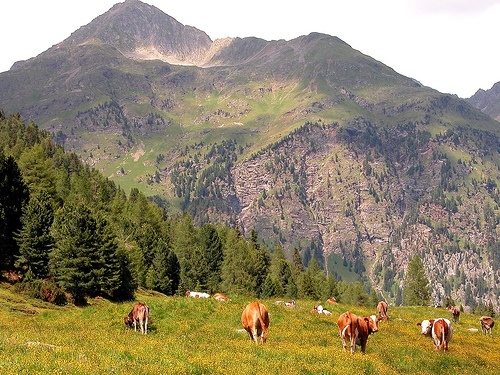
Several cows grazing in a field at the foot of a mountain.
a field that has some animals in it
Several cows grazing in a large field in front of a mountain
Herd of cows grazing on a mountainside field.
a bunch of cows are in a field